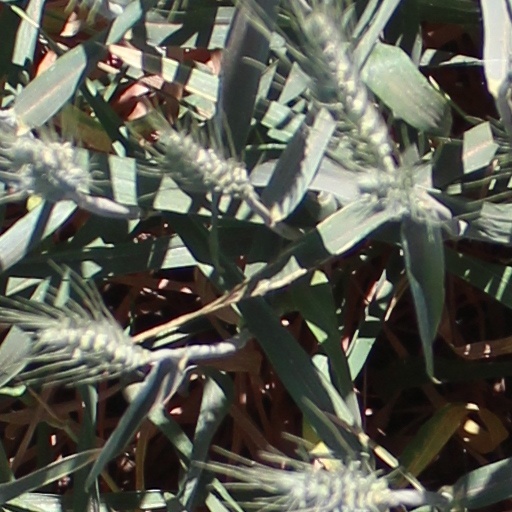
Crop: wheat